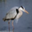
Label: bird